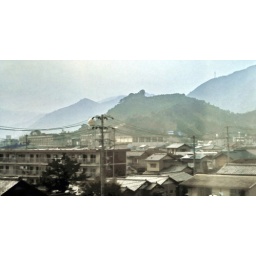
View of town and mountains from a speeding passenger train in central Japan in 1983